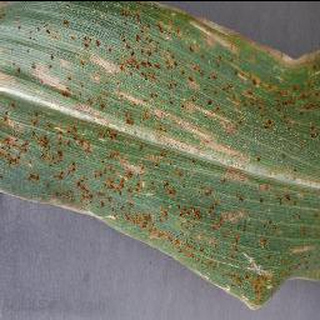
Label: corn_cercospora_leaf_spot